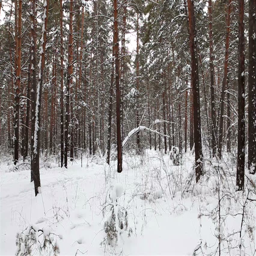
panorama of the winter forest